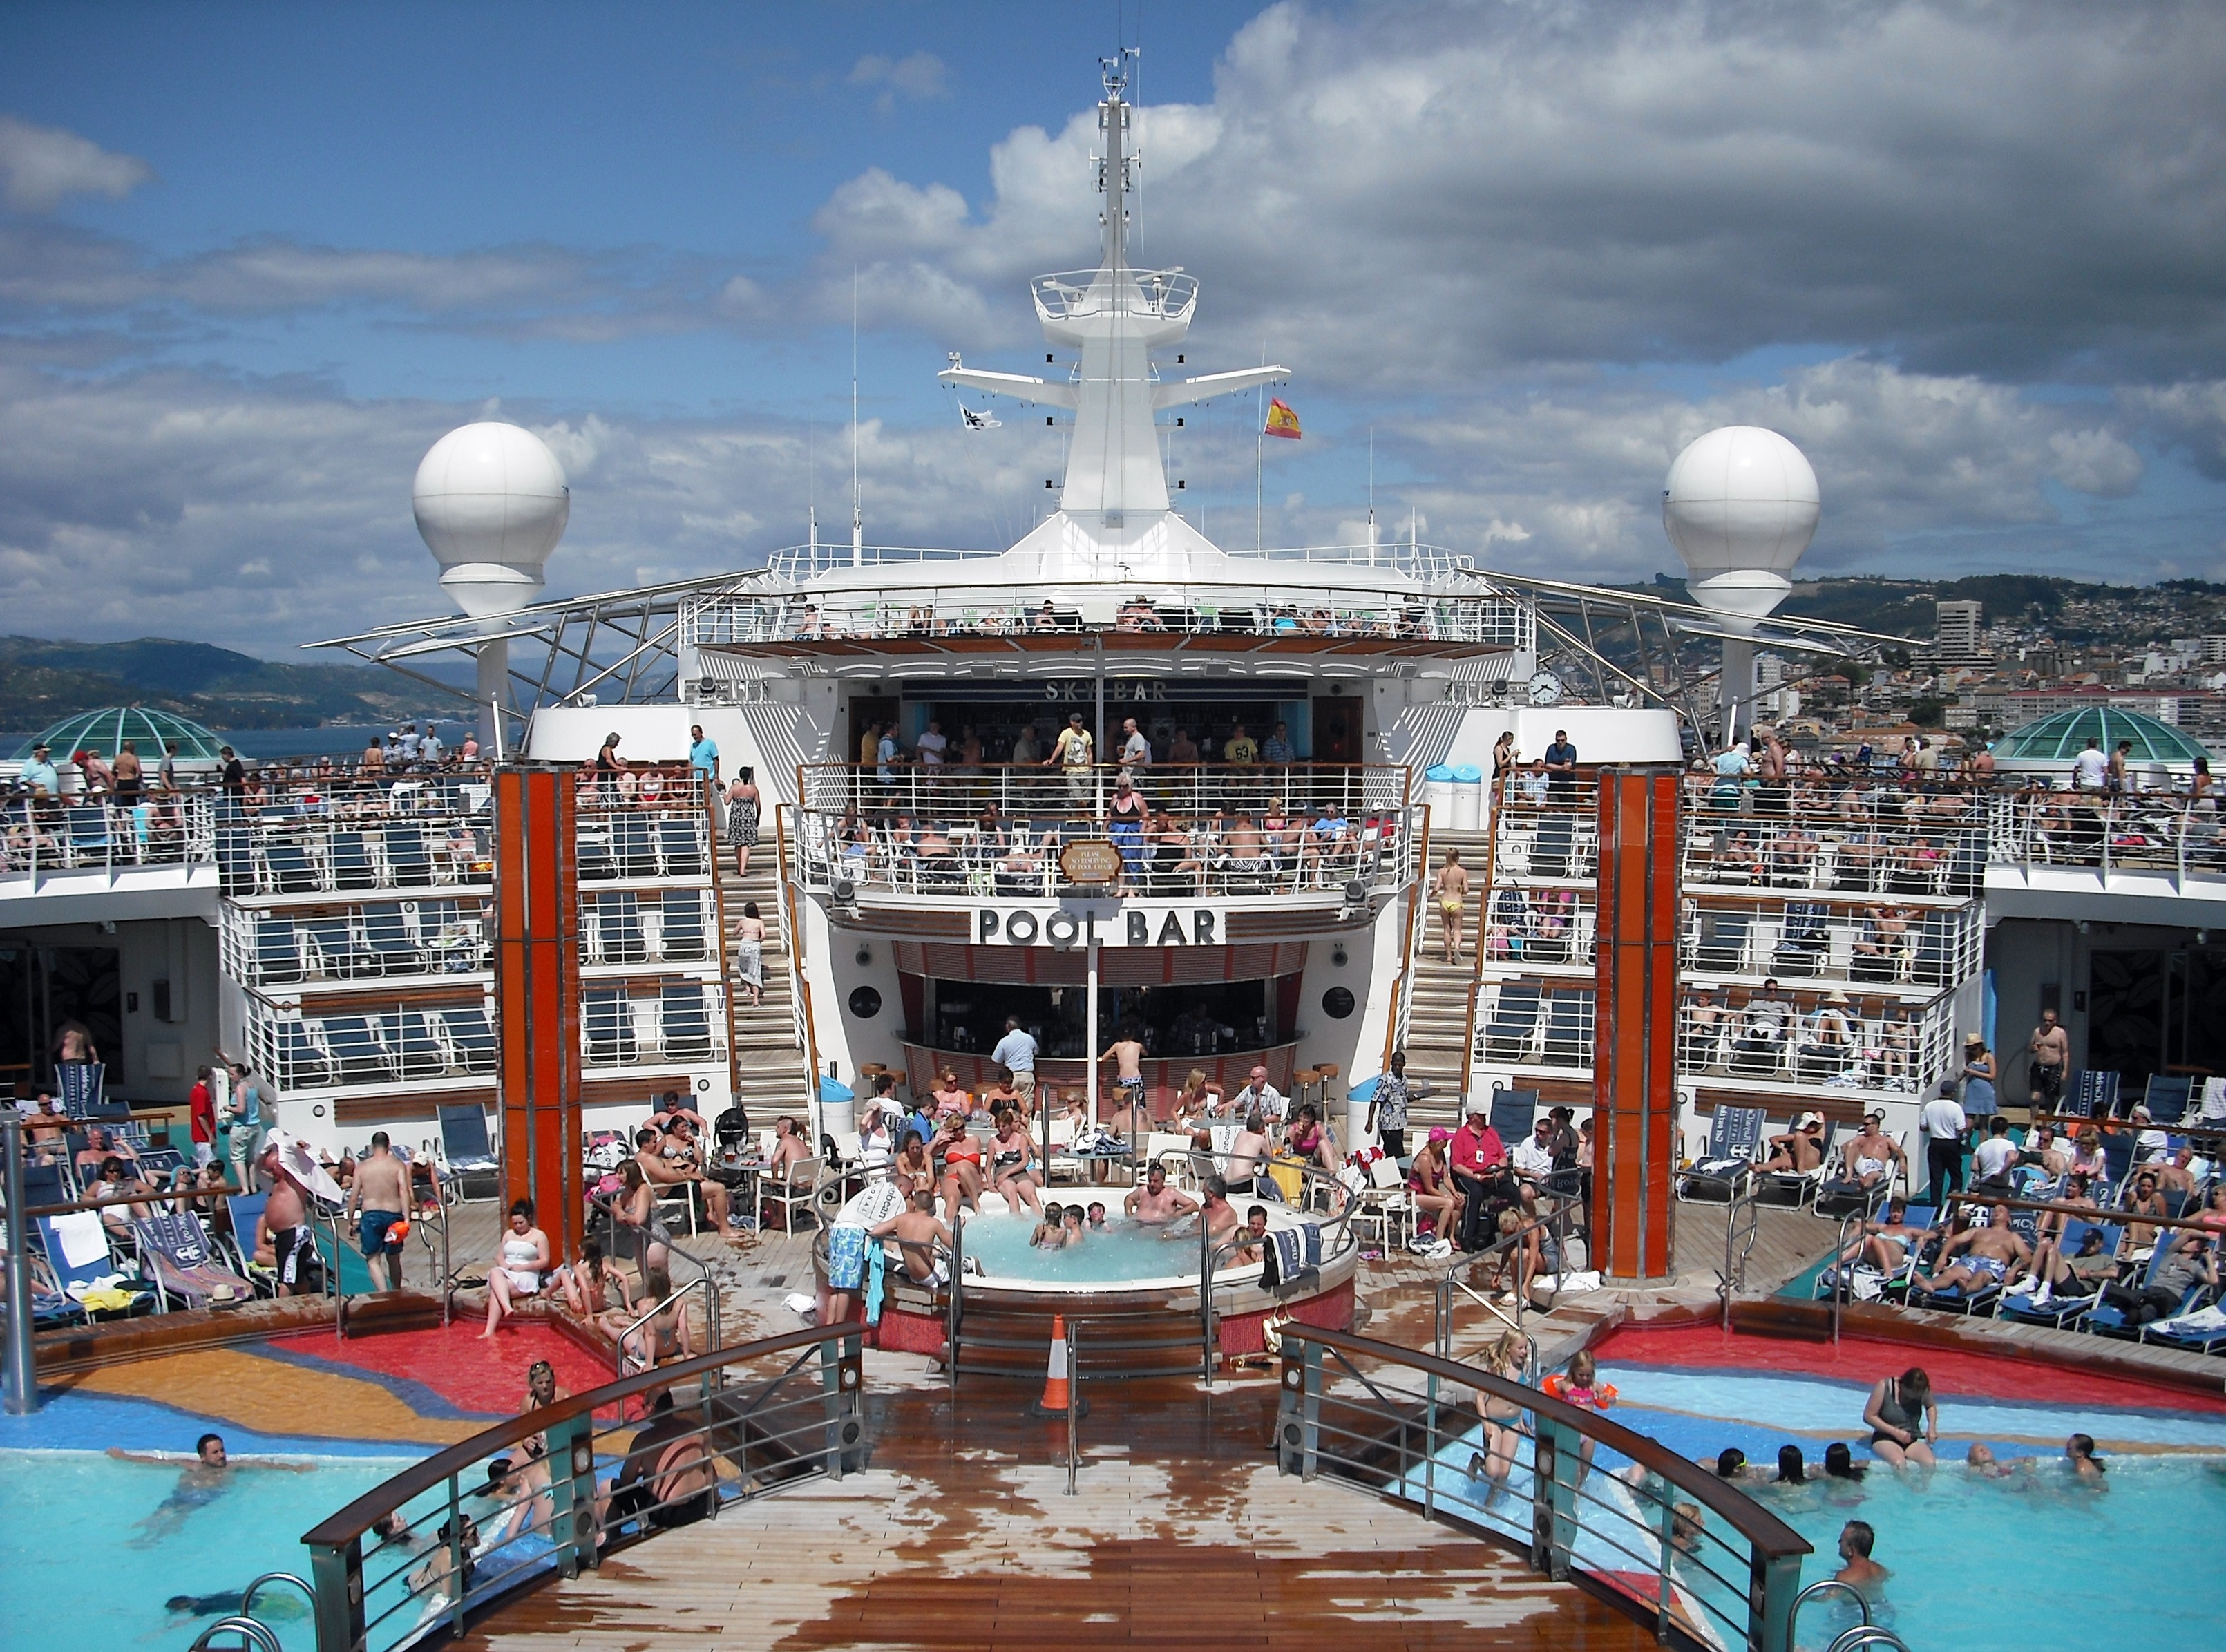
sea, ocean, dock, structure, deck, boat, ship, vacation, travel, swim, vehicle, swimming pool, yacht, holiday, marina, rest, tourism, leisure, cruising, watercraft, cruise ship, passenger ship, sport venue, independence of the seas, caribbean cruise lines